Dragonflies (film)

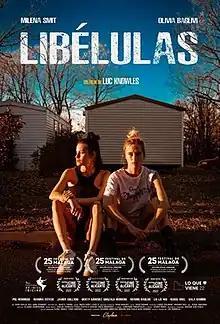
Theatrical release poster

Dragonflies is a 2022 Spanish drama film directed by Luc Knowles in his feature film debut which stars Milena Smit and Olivia Baglivi.